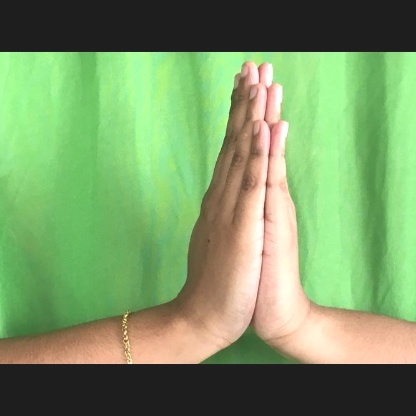
Mudra: Anjali